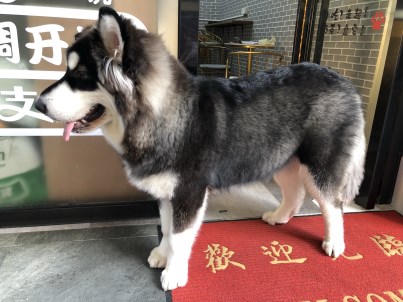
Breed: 1324-n000004-malamute